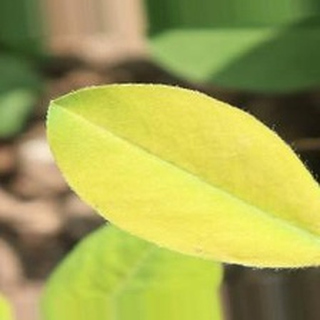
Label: groundnut_nutrition_deficiency